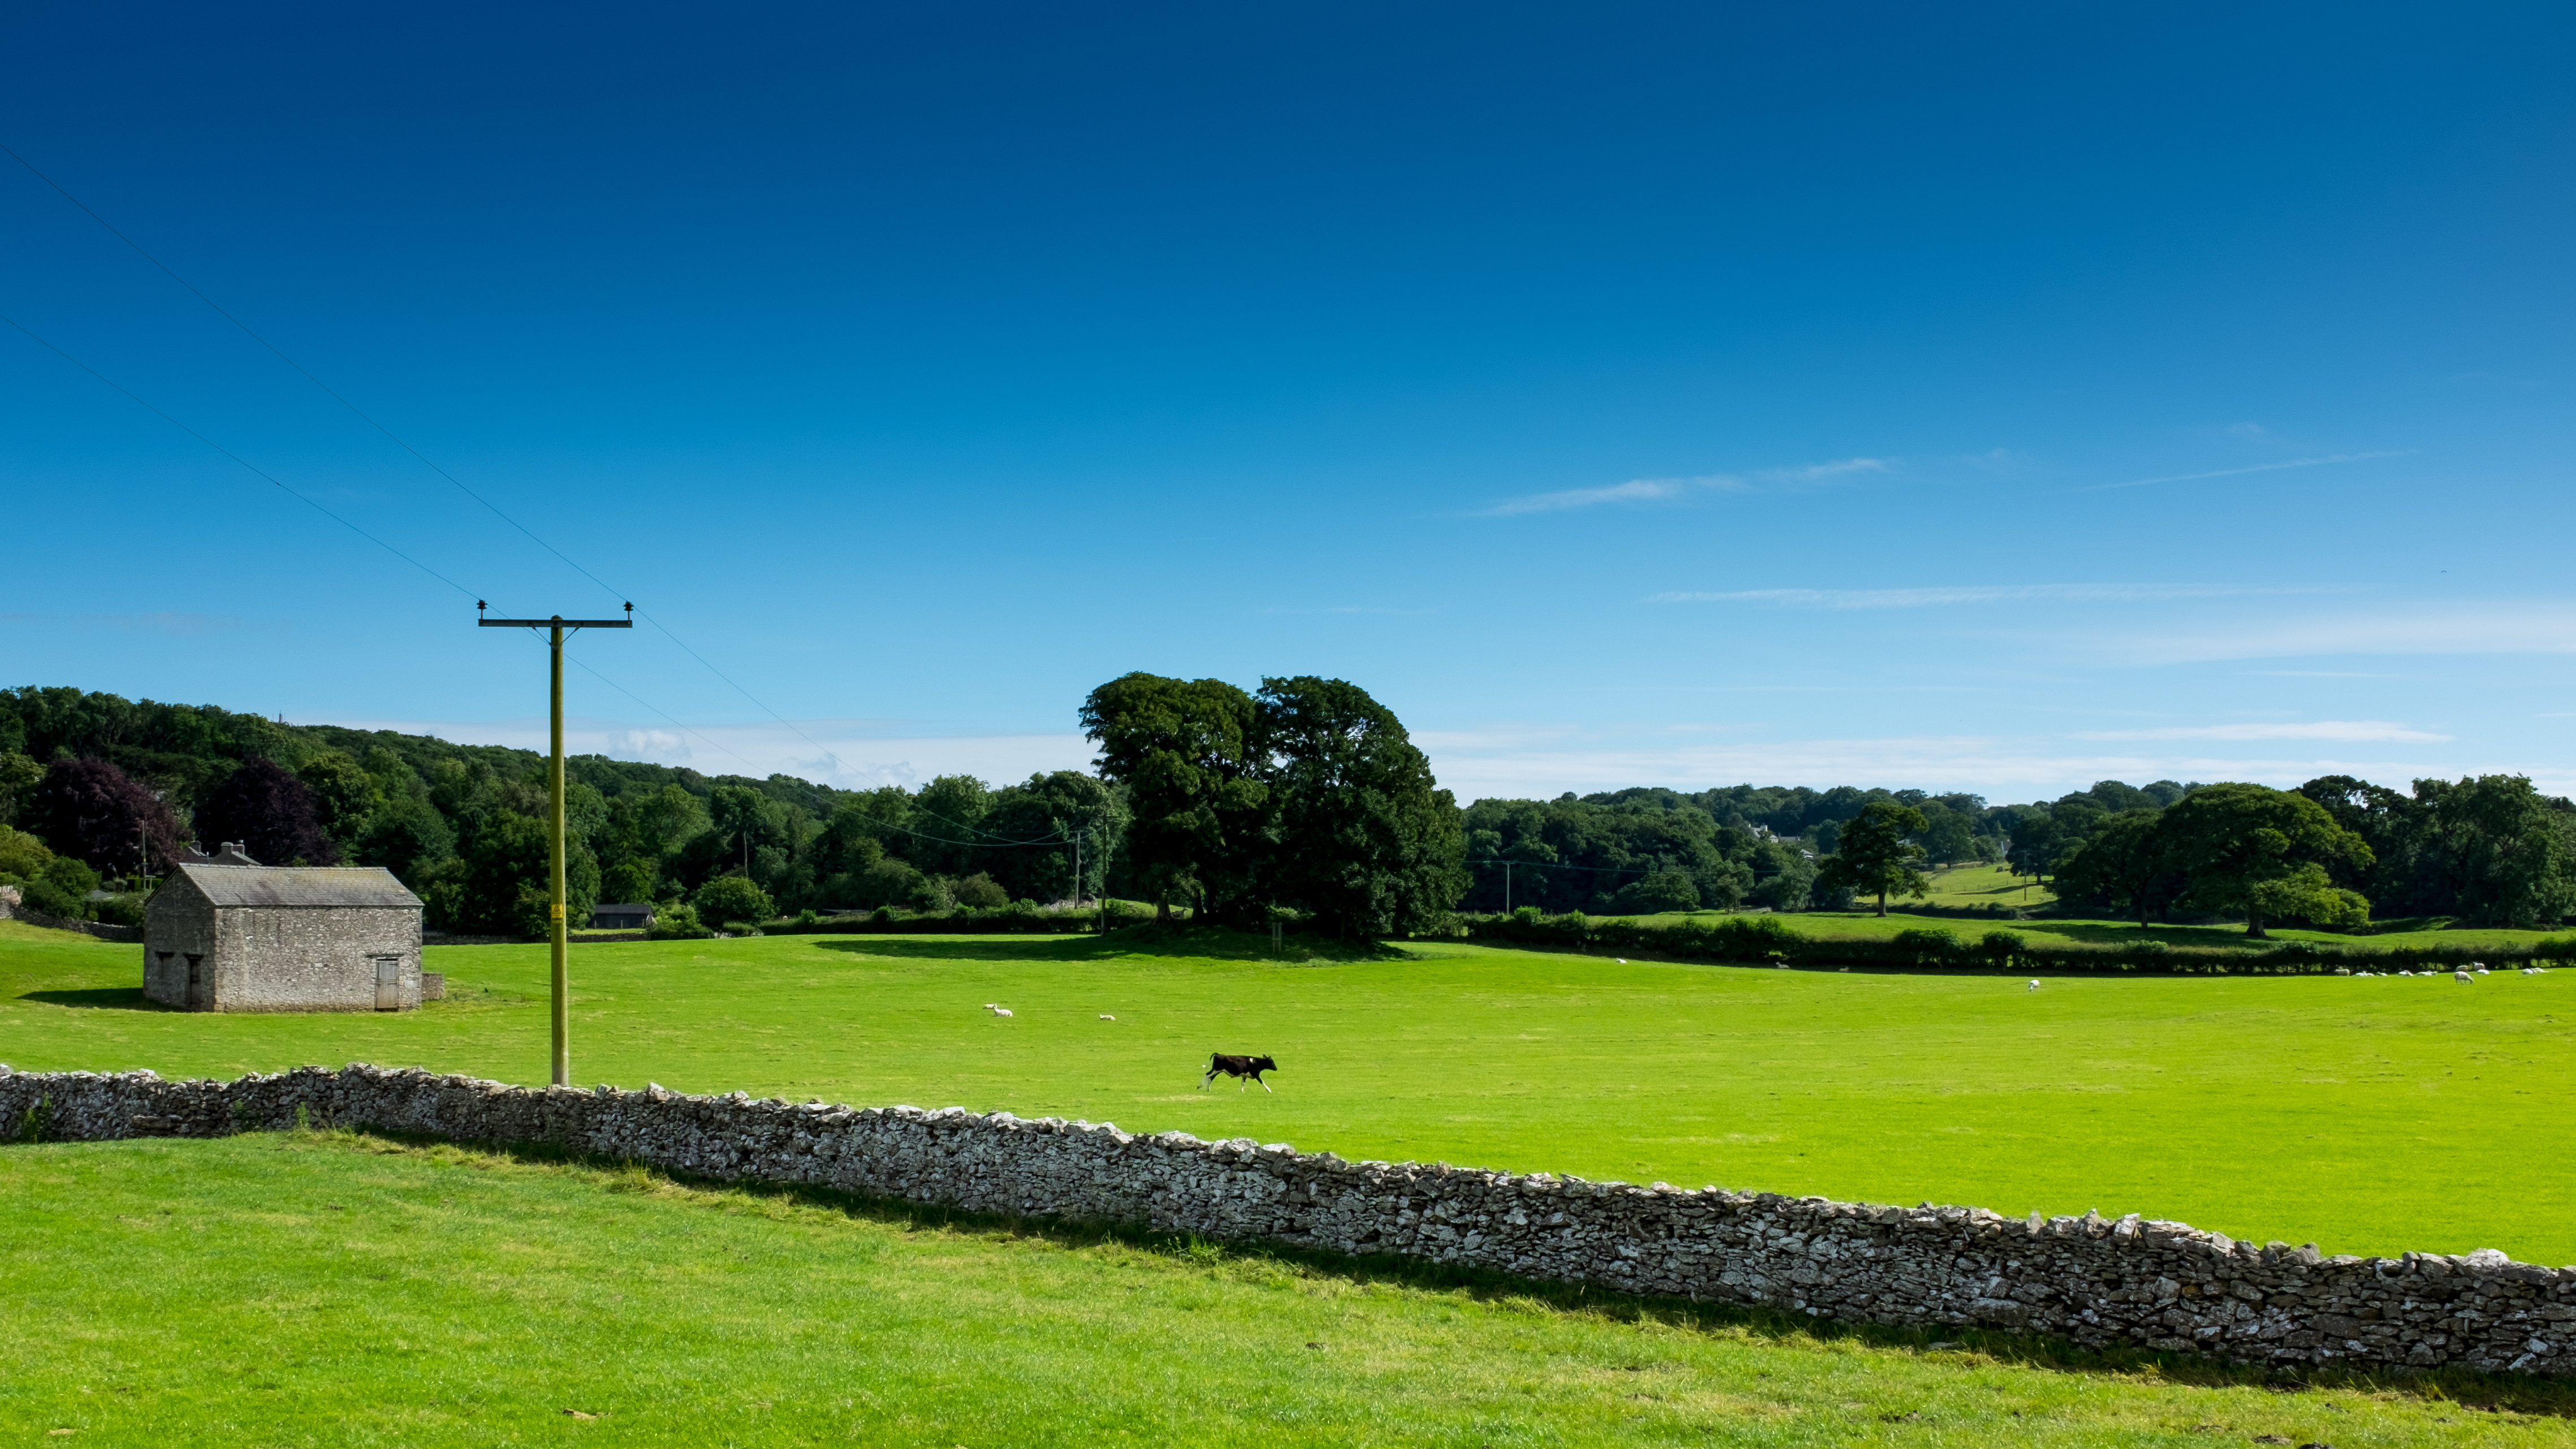
landscape, grass, structure, field, lawn, meadow, recreation, pasture, plain, golf, golf course, golf club, lancashire, silverdale, sports, grassland, estate, outdoor recreation, sport venue